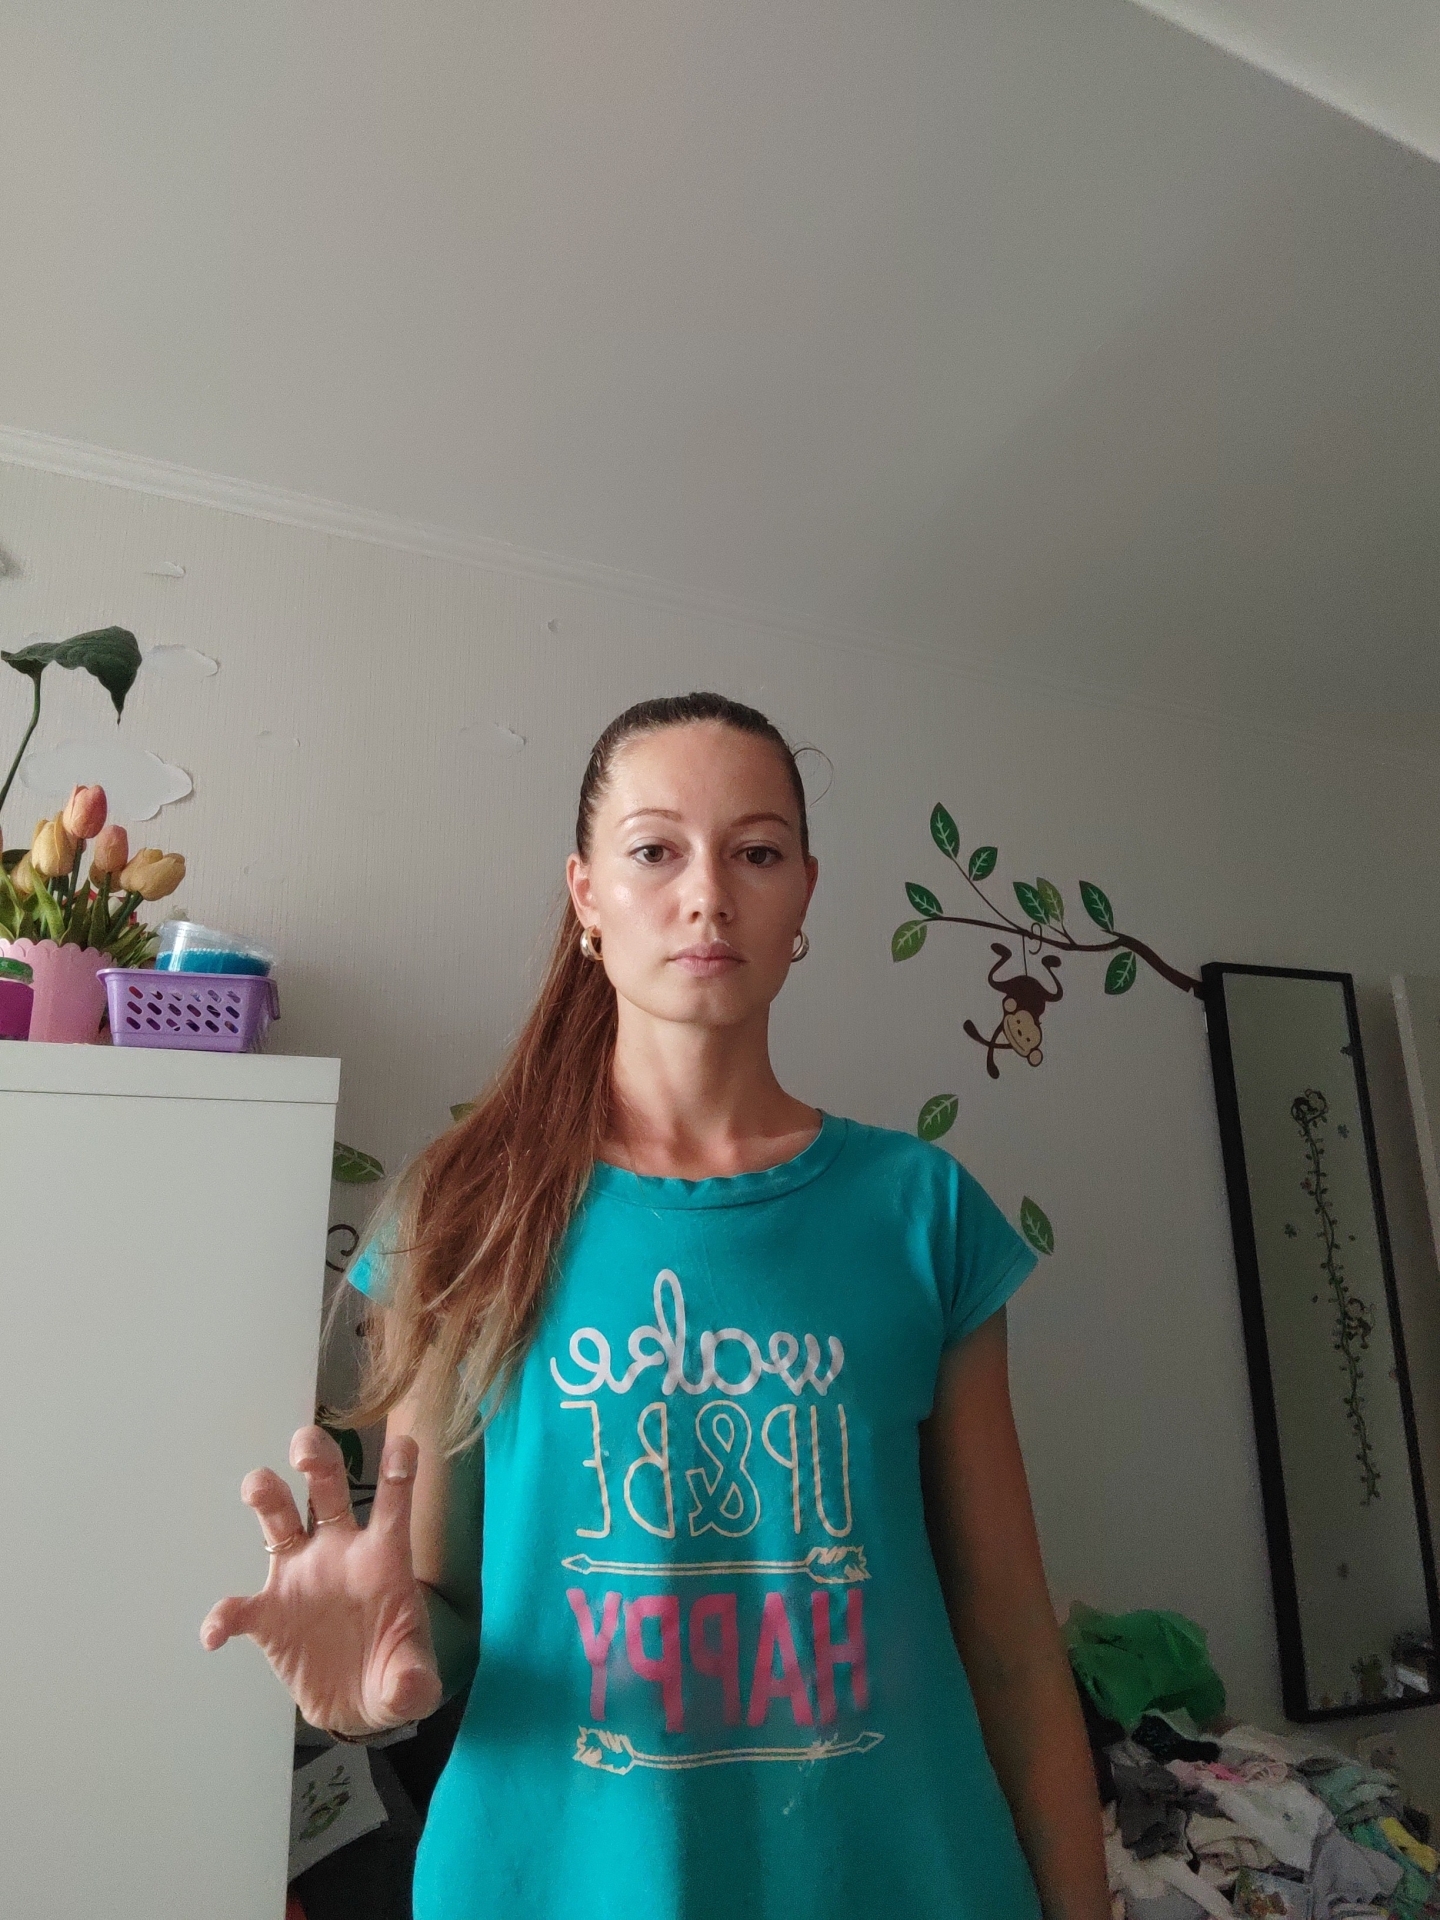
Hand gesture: grabbing